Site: brandenburg
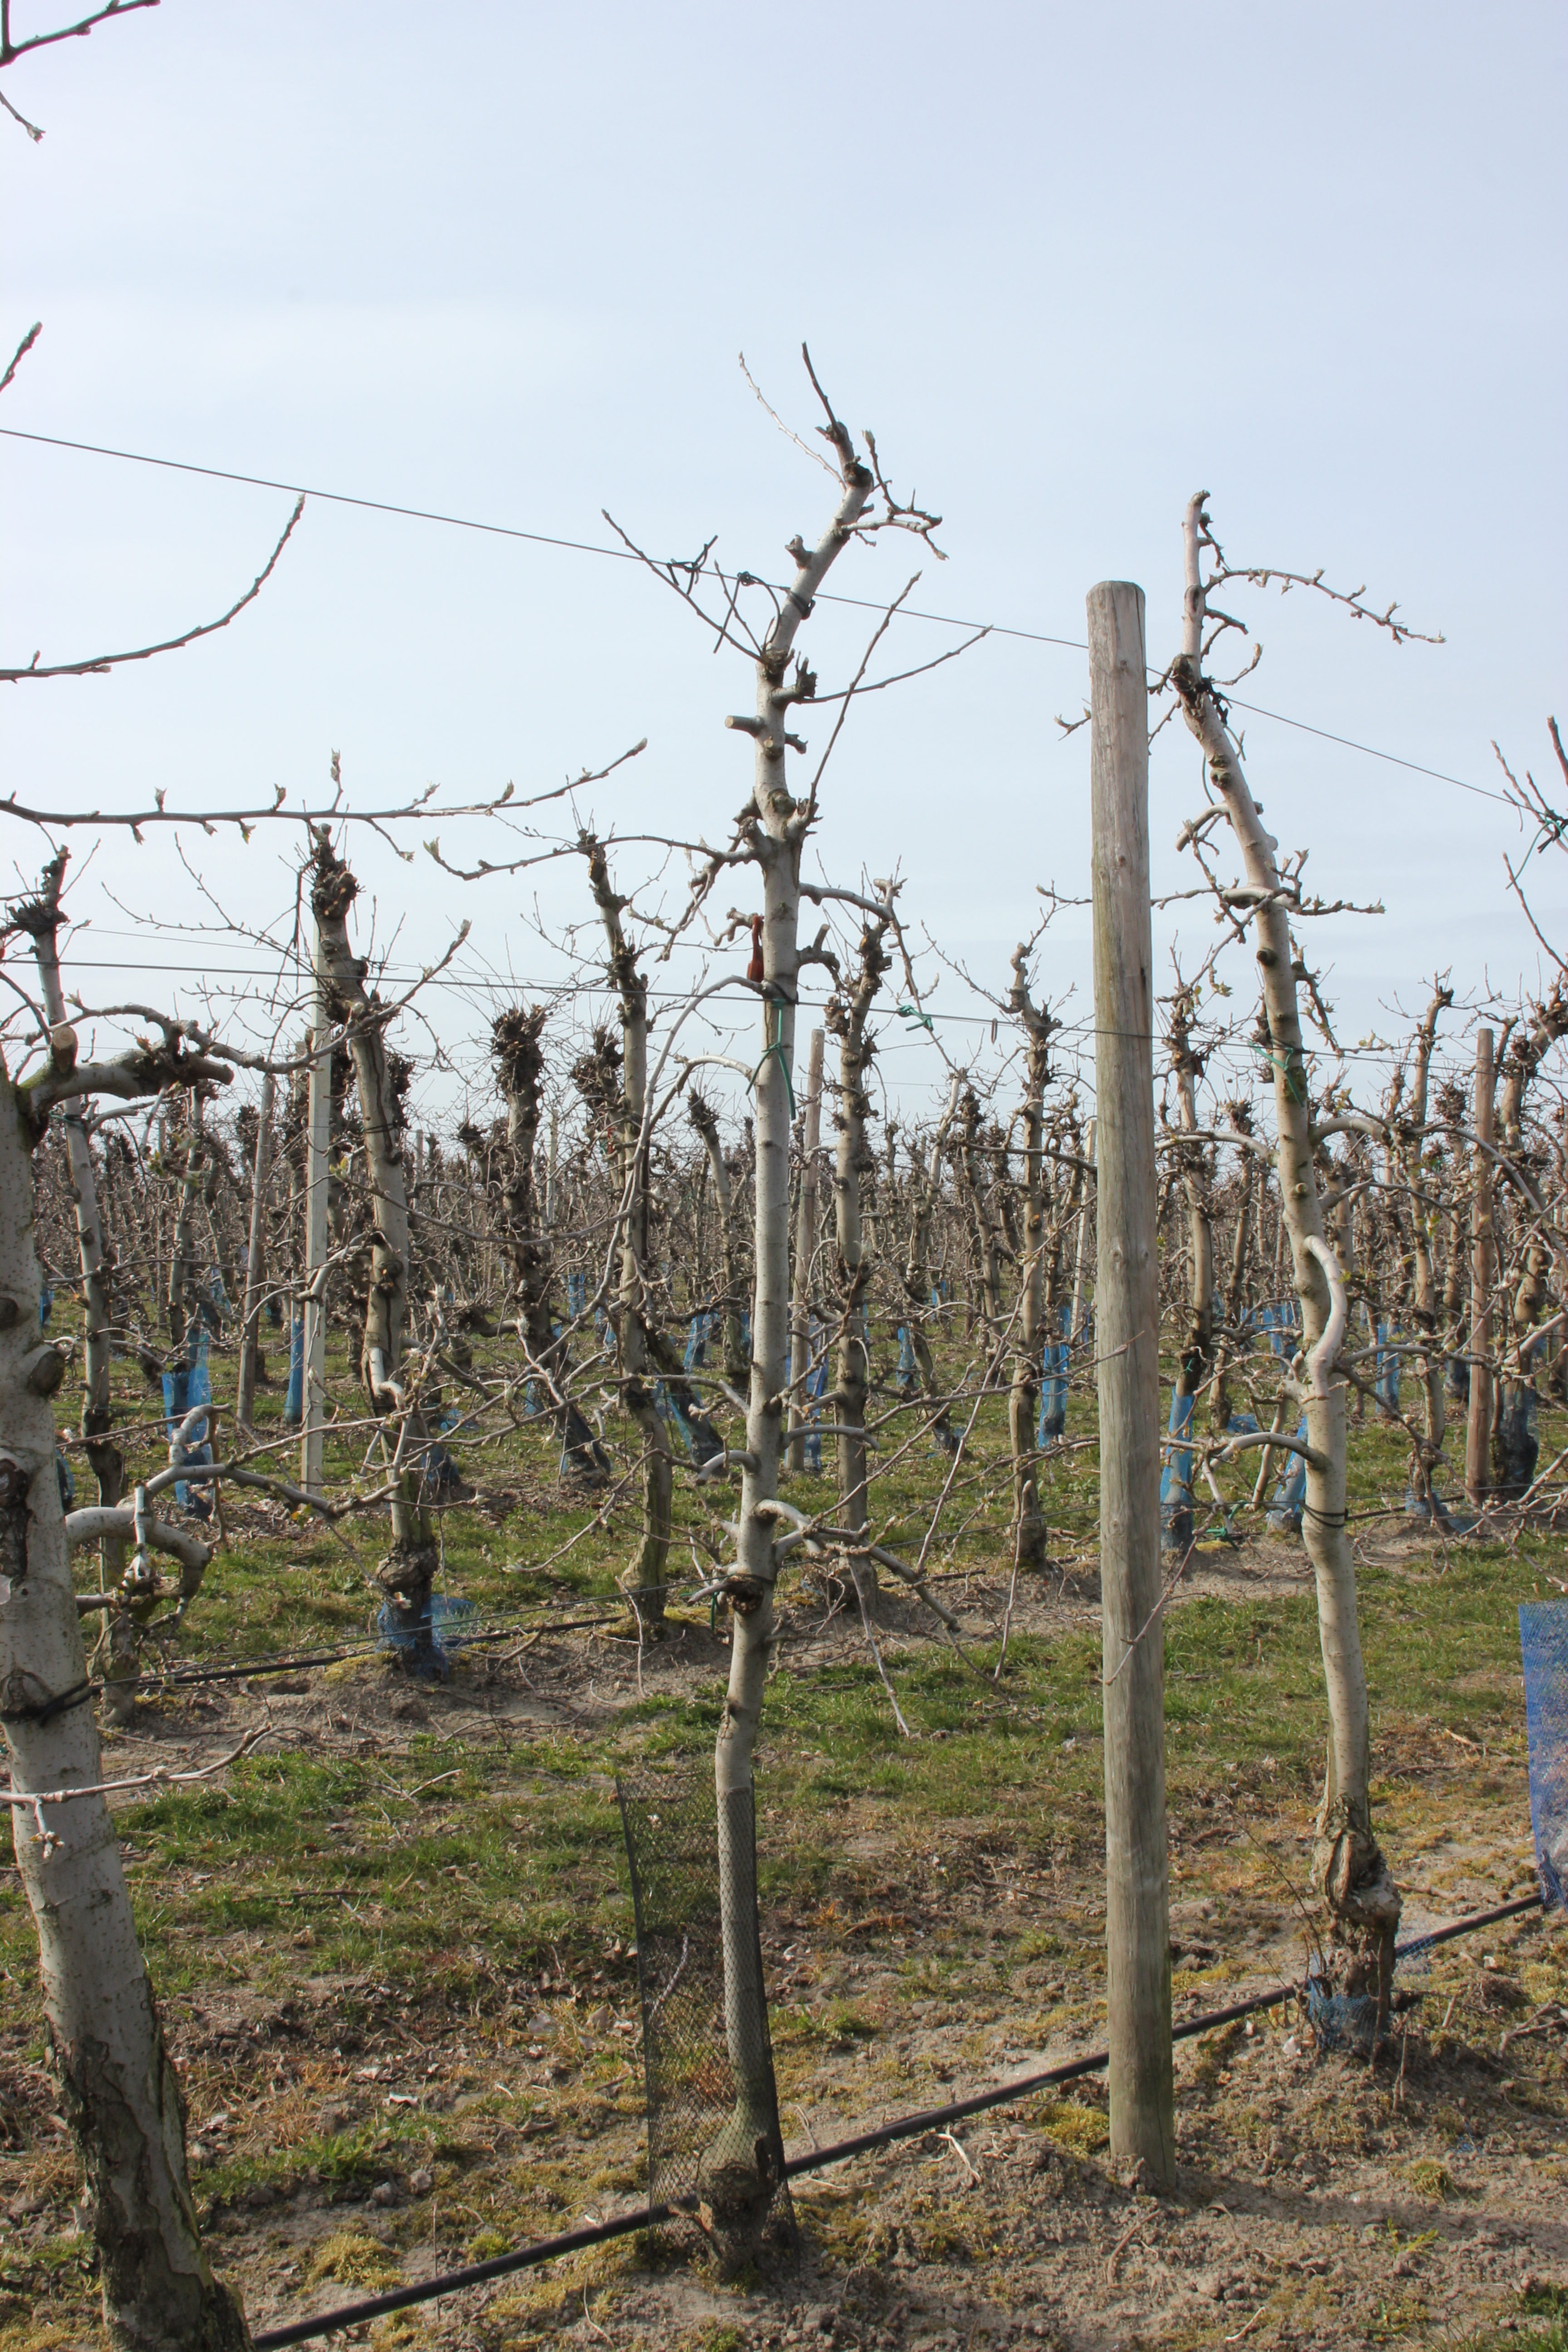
Growth stage (BBCH 54): Inflorescence emergence